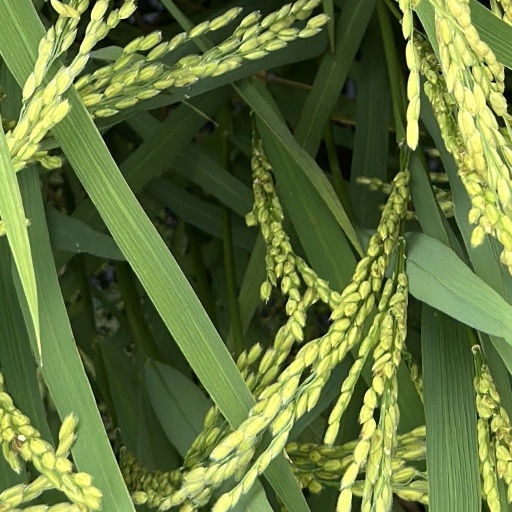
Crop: rice